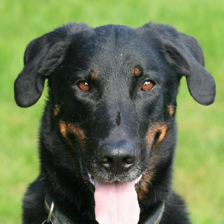
Label: animals